Everest Surya Bohara

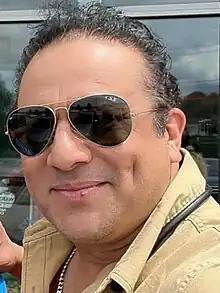
Surya Bohara

Everest Surya Bohara is a director, actor and lyricist. He was born at Dailekh, Nepal on 15 October 1971. His acting career started at age 17. While working in theaters in Kathmandu, he received a one-year scholarship from Nepal Government at Royal Nepal Academy to learn acting and theater. After that, he started directing and writing. He became one of Nepal's busiest stage actors, writers and directors. Bohara won many awards, rewards, and encouraging words from nationally recognized poets, writers, scholars, high ranking peoples and institutions.